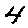
Label: 4